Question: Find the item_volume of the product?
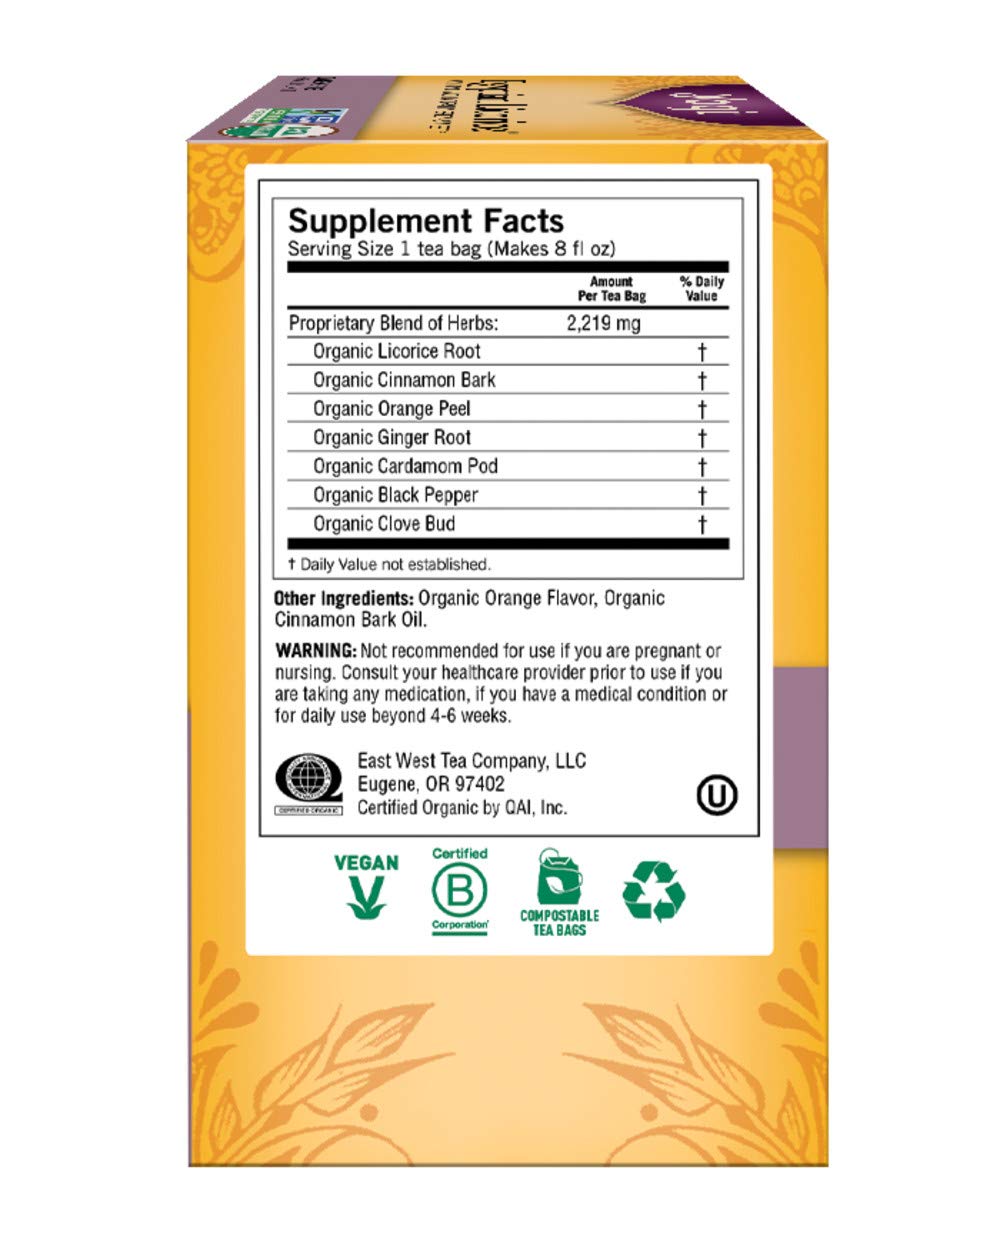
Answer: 8.0 fluid ounce